Umbrella

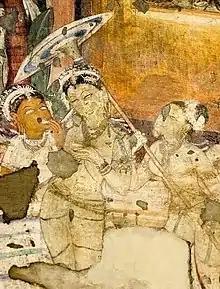
Woman holding an umbrella Gupta Empire AD 320

The oldest extant example of a parasols appears in the archaeological record around 2310 BC, in a victory stele of Sargon of Akkad. In later sculptures at Nineveh, the parasol appears frequently. Austen Henry Layard gives a picture of a bas-relief representing a king in his chariot, with an attendant holding a parasol over his head, dating from c. 710 BC. It has a curtain hanging down behind, but is otherwise exactly like those in use today. It is reserved exclusively for the monarch (who was bald), and is never carried over any other person.